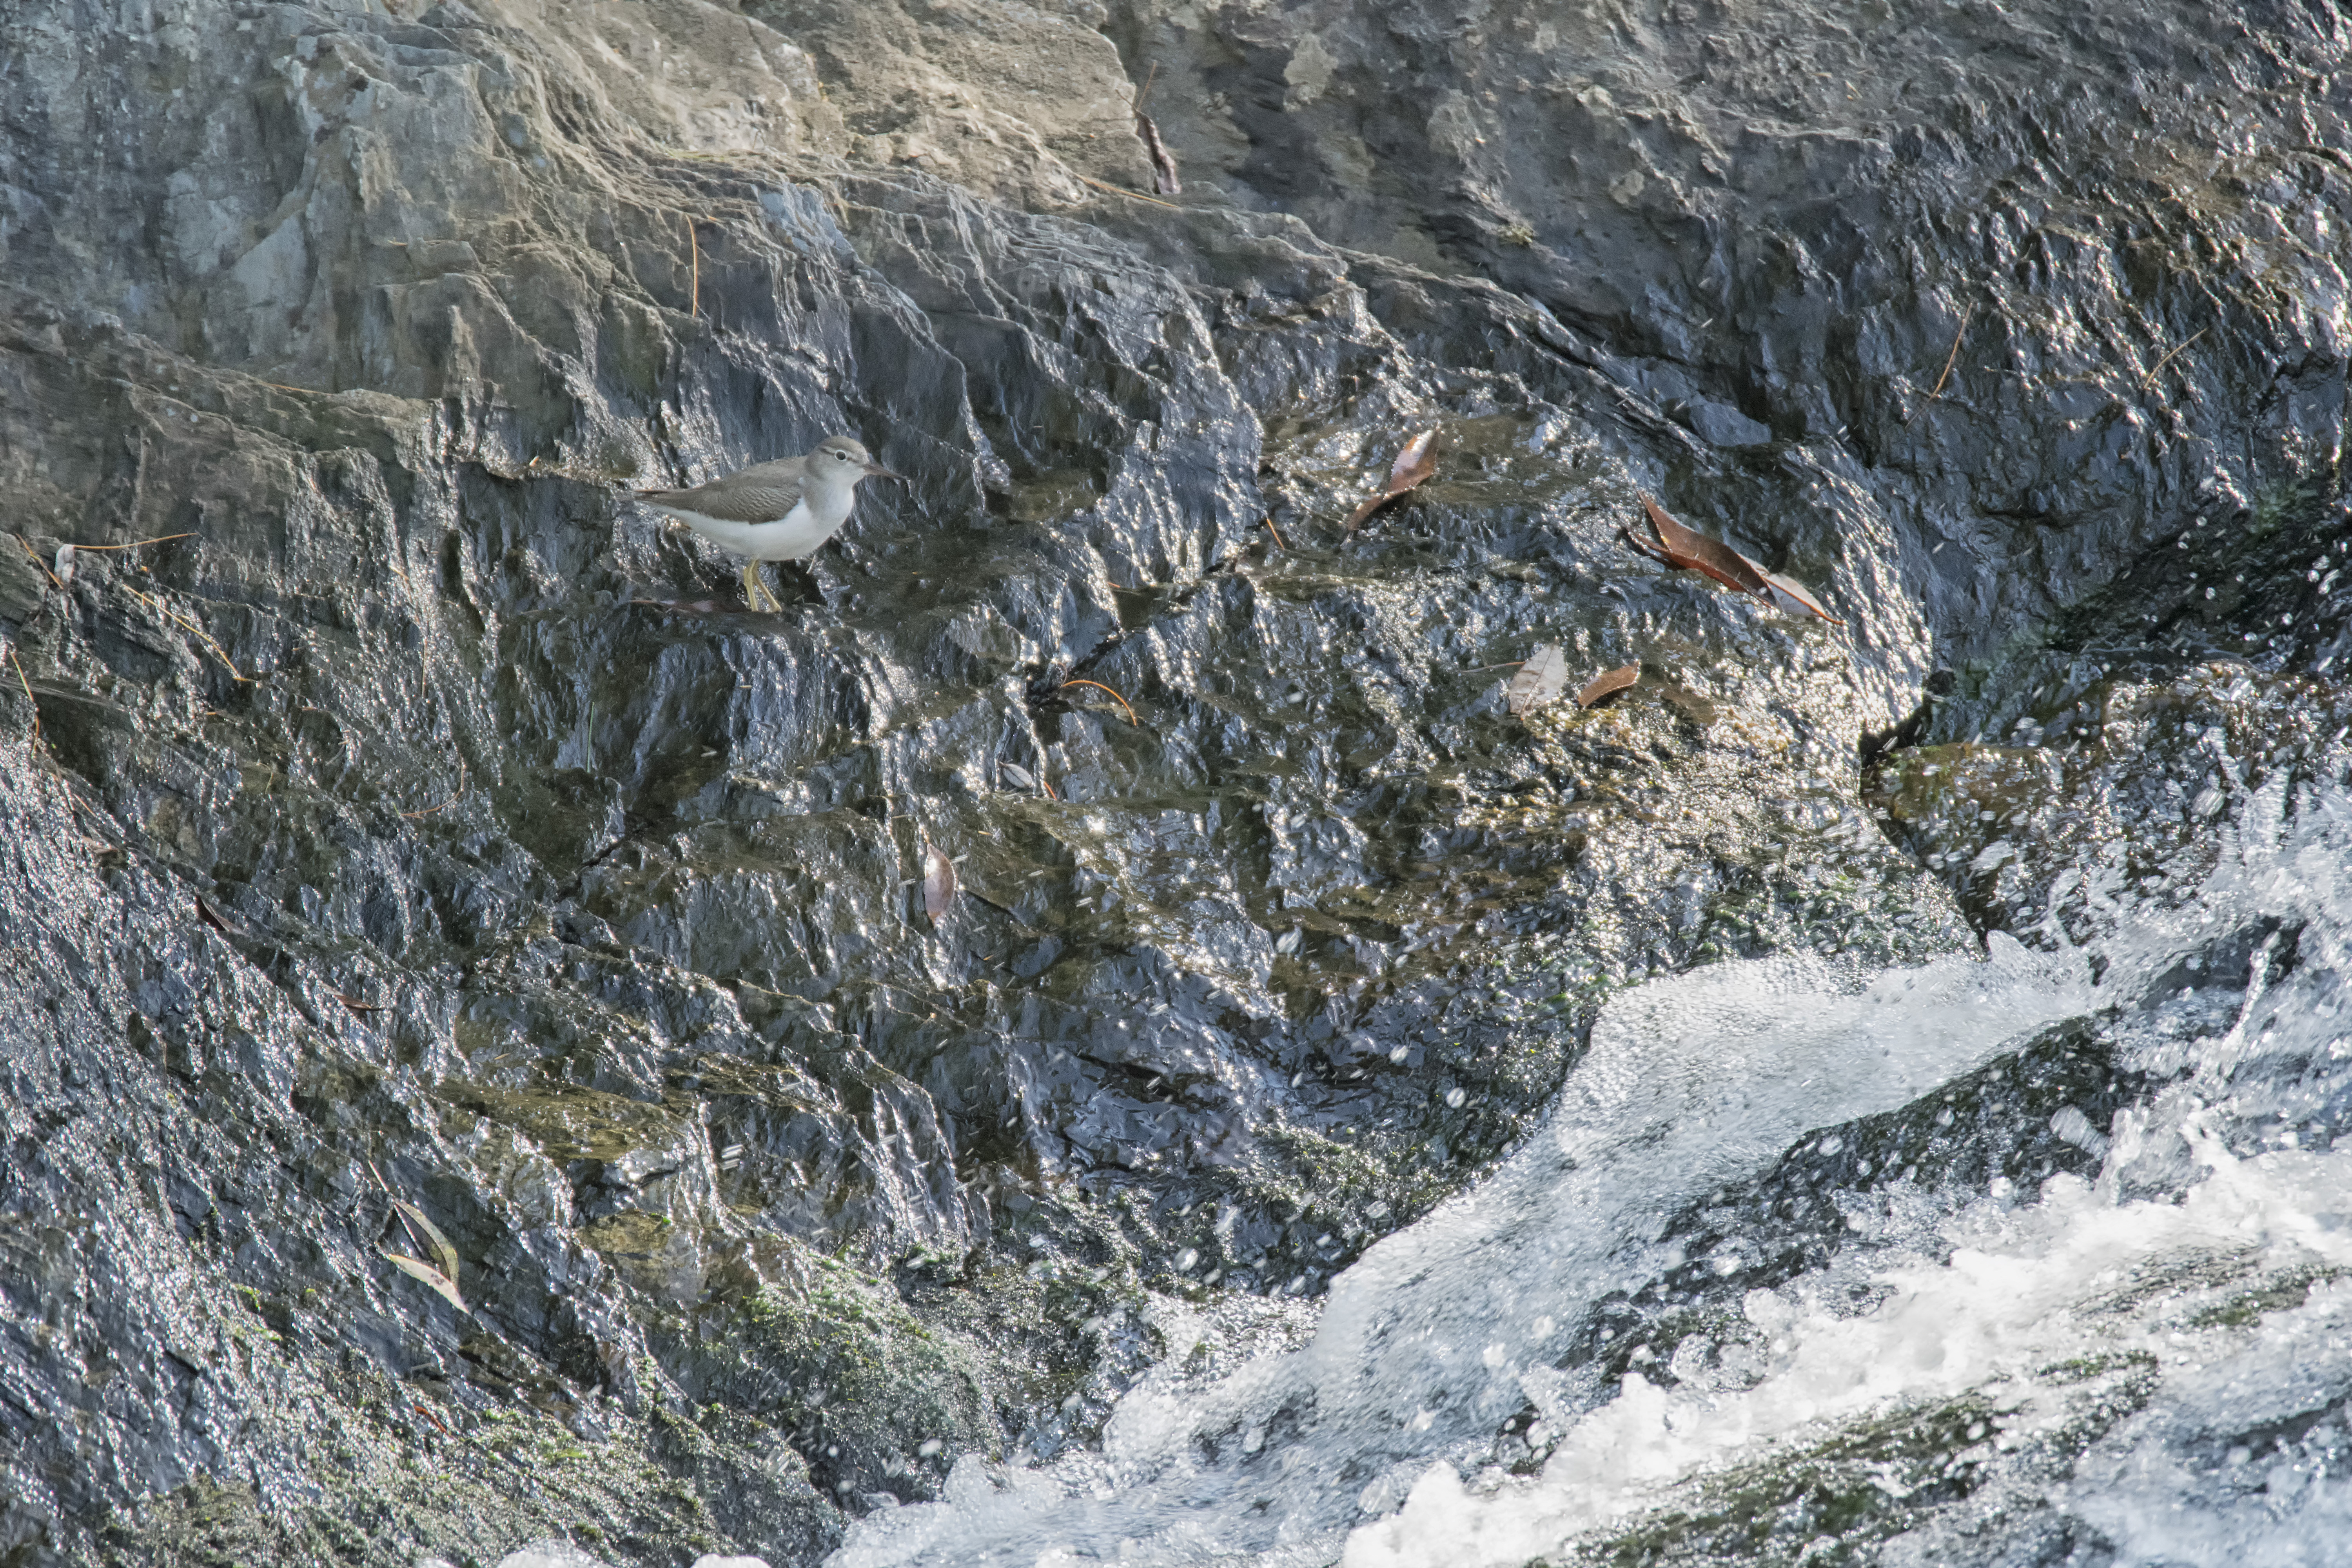
sea, coast, rock, mountain, bird, wave, mountain range, cliff, rapid, extreme sport, terrain, geology, solitary, canada, quebec, solitaire, sherbrooke, oiseau, chevalier, sandpiper, aerial photography, geological phenomenon